List of existing model dwellings

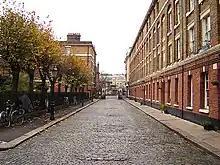
Gibson Gardens, Stoke Newington

The Artizans' Company (ALGDC) was established in 1867 by William Austin, becoming one of the largest of the model dwellings companies in the late Victorian era. It was best known for its large, low-rise, suburban estates in London. It was later subsumed into Sun Life Financial.